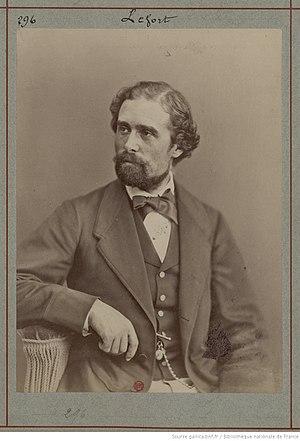
Jules Lefort en 1900.
Jules Lefort, est un chanteur lyrique français.